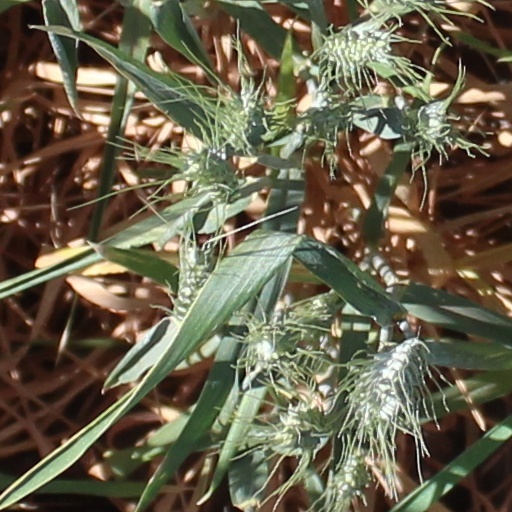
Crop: wheat